Battles of Latrun (1948)

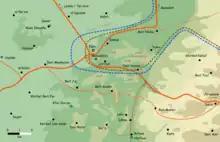
Latrun area (19 July 1948).

At the operational level, the five assaults on Latrun resulted in Israeli defeats and Jordanian victories: the Jordanians repelled all assaults and kept control of the road between the coastal plain and Jerusalem, with Israel losing 168 killed and many more injured. Strategically, the outcome was more nuanced: